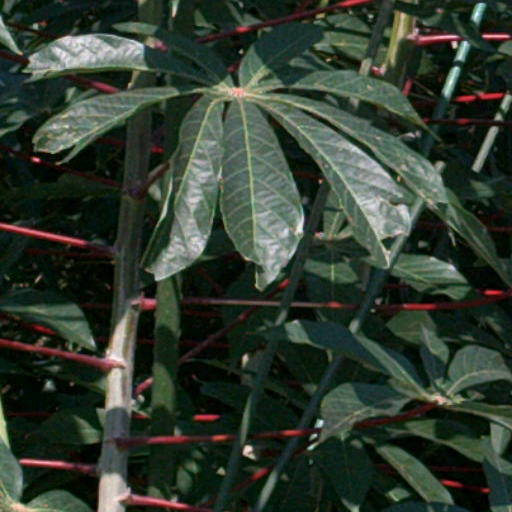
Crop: cassava